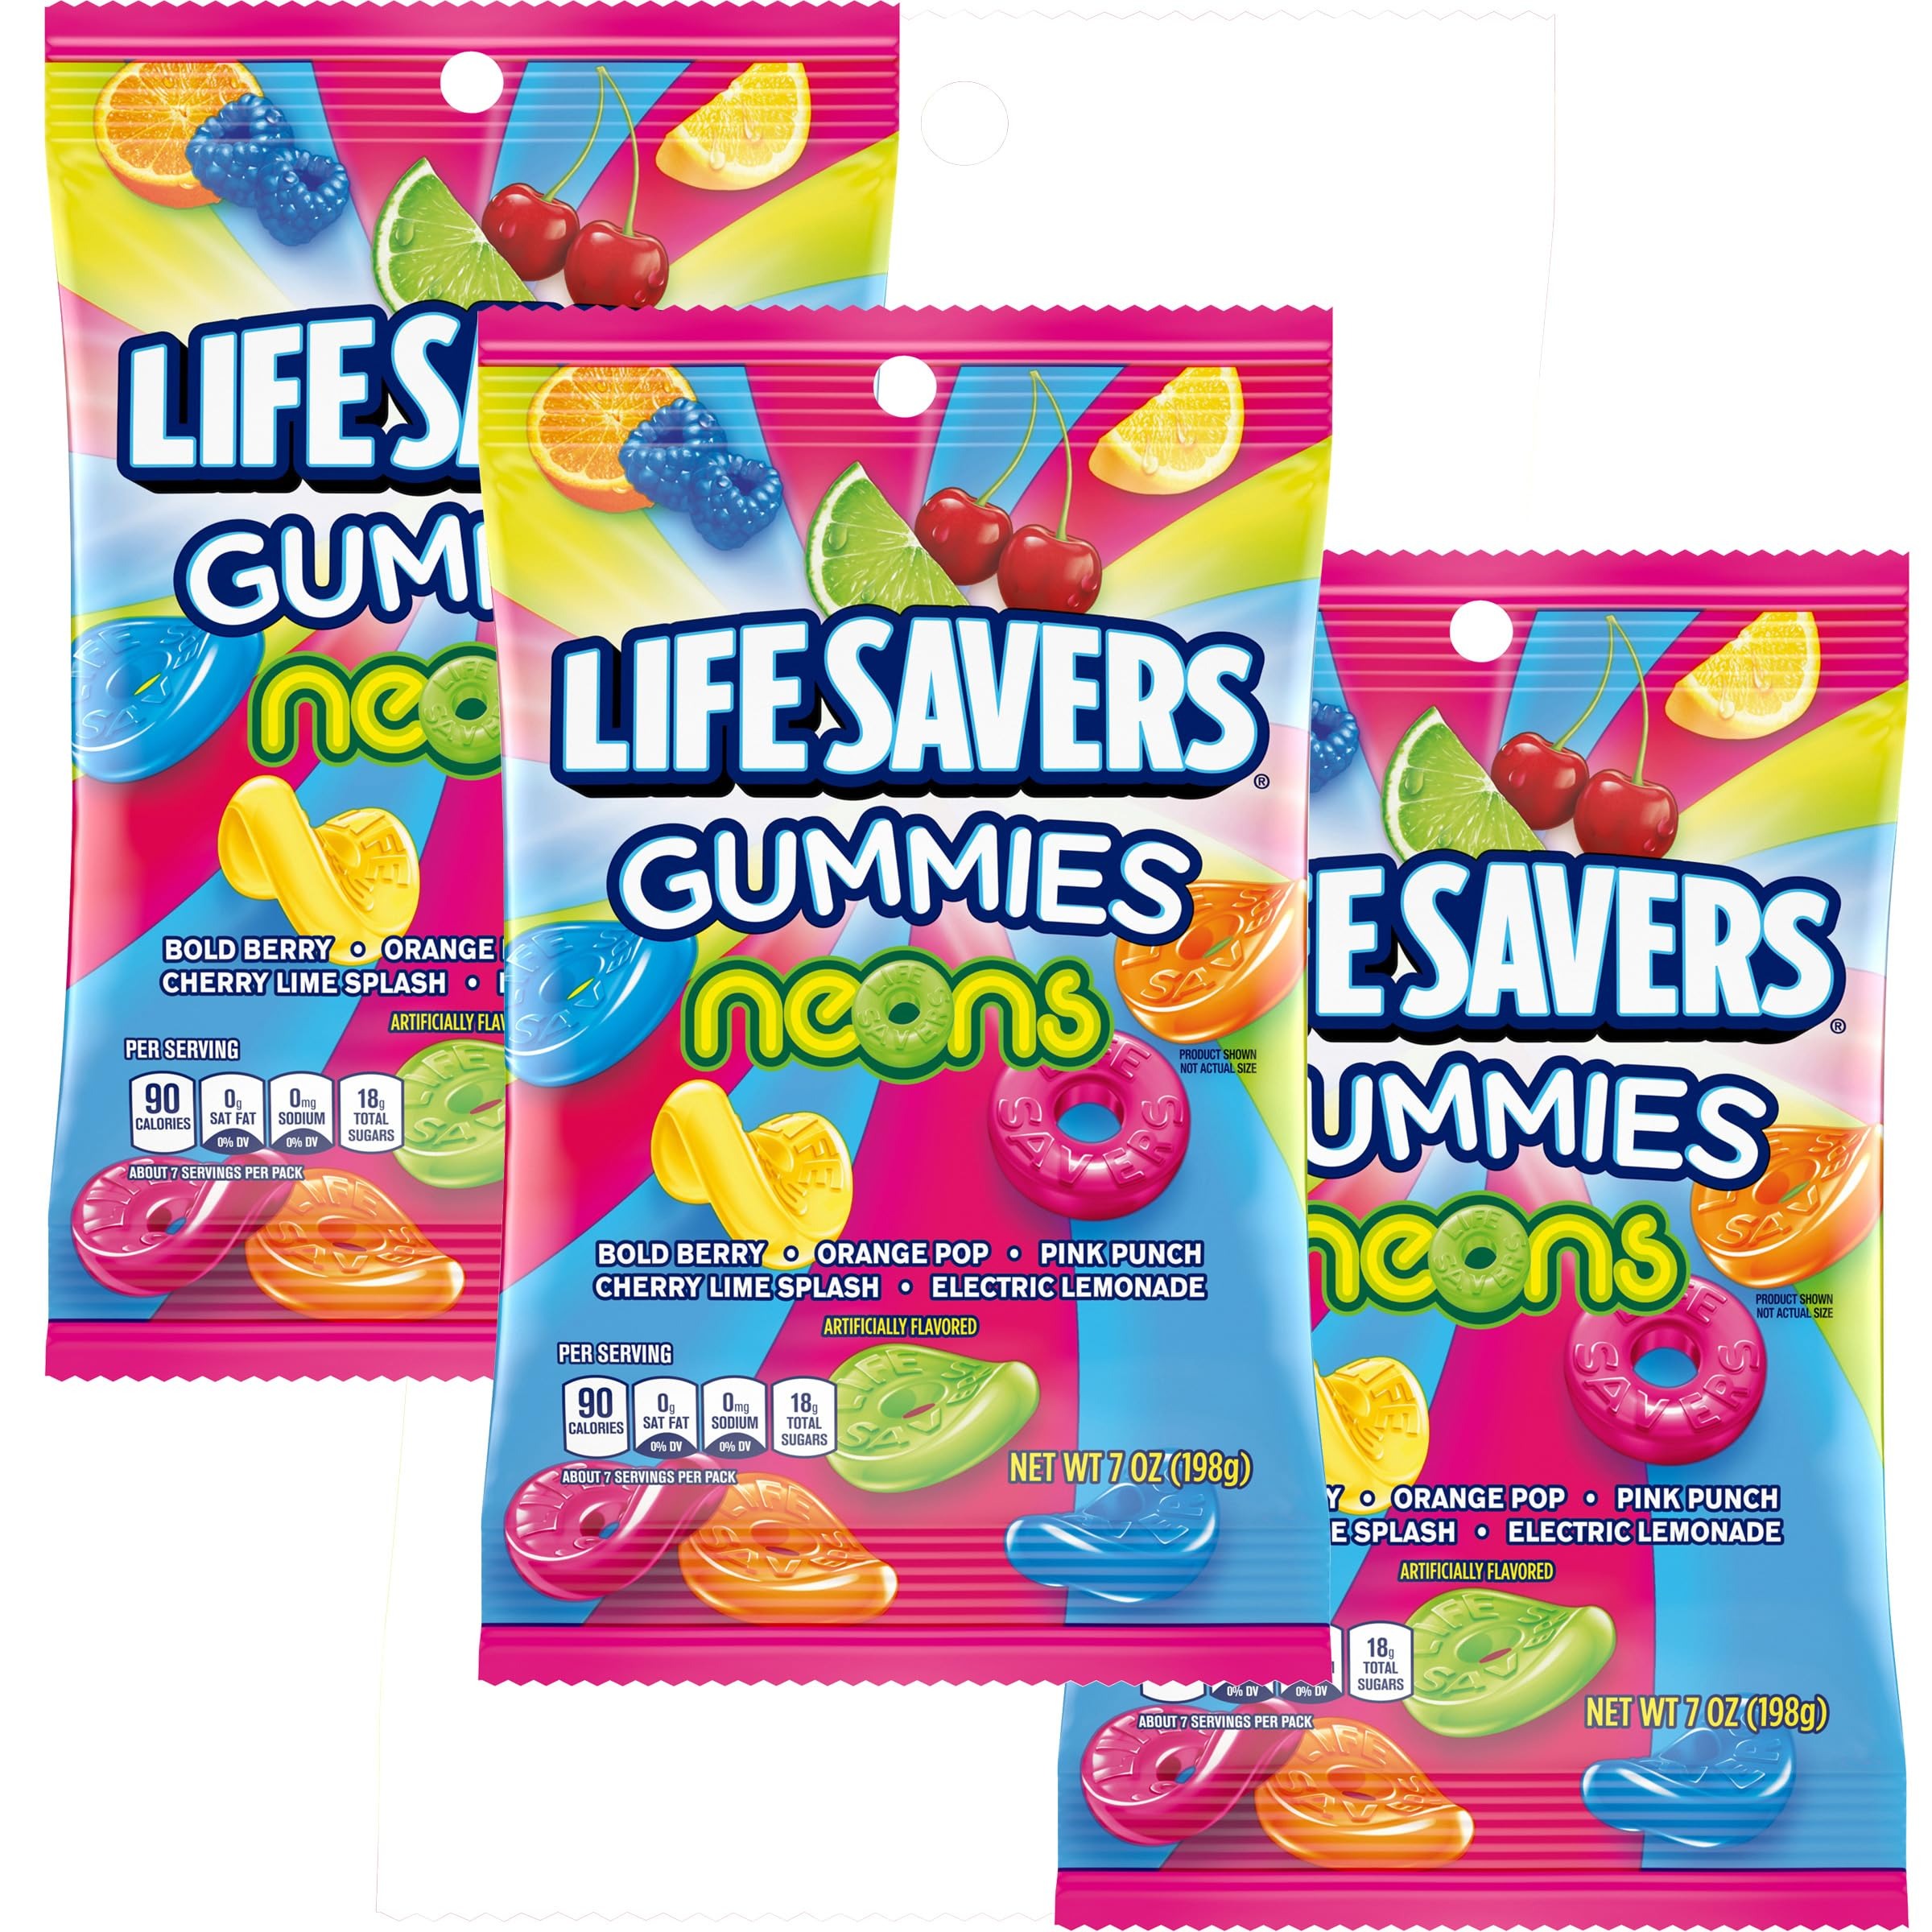
Item Name: Lifesavers Neons Gummies, 7oz Gummy Bag (3 Pack), Gummy Candy
Bullet Point 1: Enjoy this 3 pack Lifesavers Neons Gummies bursting with a variety of flavors - Bold Berry, Orange Pop, Pink Punch, Cherry Lime Splash & Electric Lemonade
Bullet Point 2: 3 PACK: Share the fun! This package comes with 3 individual packs of 7oz each bag, perfect for satisfying your sweet tooth or spreading the fruity fun with friends and family.
Bullet Point 3: Grab and Go Snacks! Perfect for school kids, lunchboxes, favors, parties, festivities, holiday celebrations, and sharing with your cherished family and friends — these treats are a delightful addition to any occasion.
Bullet Point 4: Since 2003, The Hampton Popcorn & Candy Company has been delighting taste buds with a delectable assortment of popcorn and candy treats, perfect for every occasion.
Product Description: Enjoy this 3 pack, 7 ounce each bag, Lifesavers Neons Gummies bursting with a variety of flavors - Bold Berry, Orange Pop, Pink Punch, Cherry Lime Splash & Electric Lemonade
Value: 3.0
Unit: Count

Price: 16.99